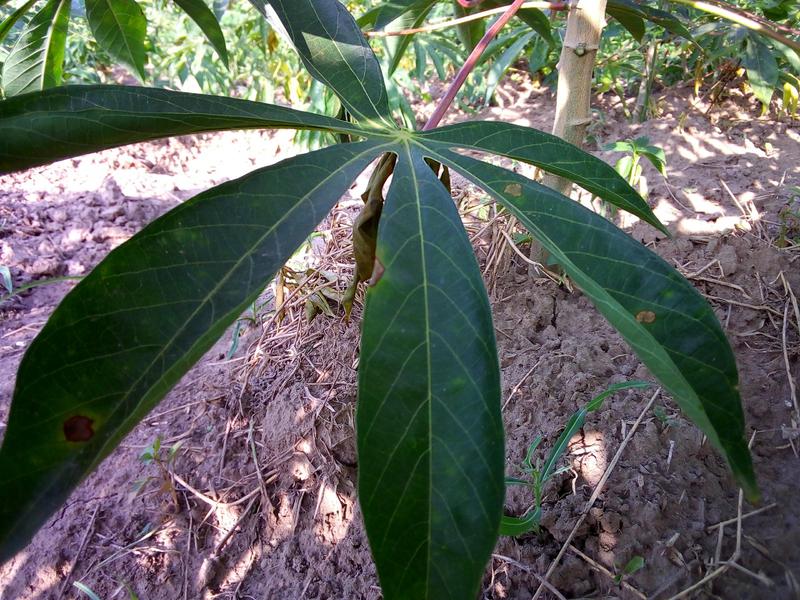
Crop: cassava
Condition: healthy